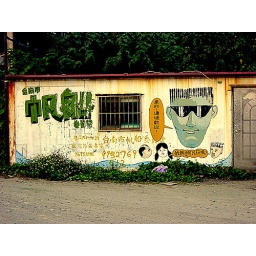
beach at an ping in tainan taiwan horse stable scuba diving002